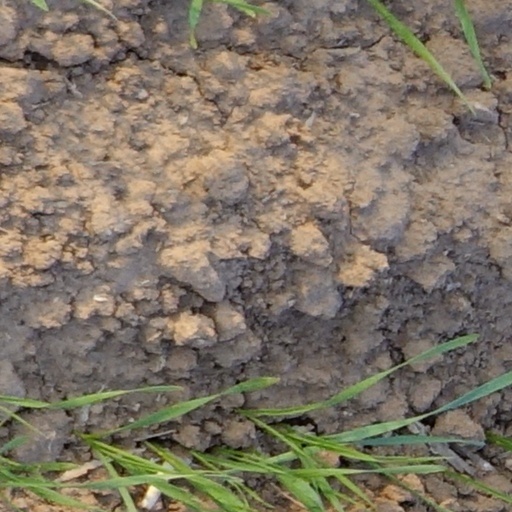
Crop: wheat